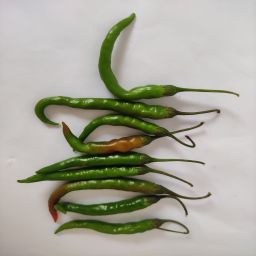
Crop: Chile Pepper
Quality: Ripe